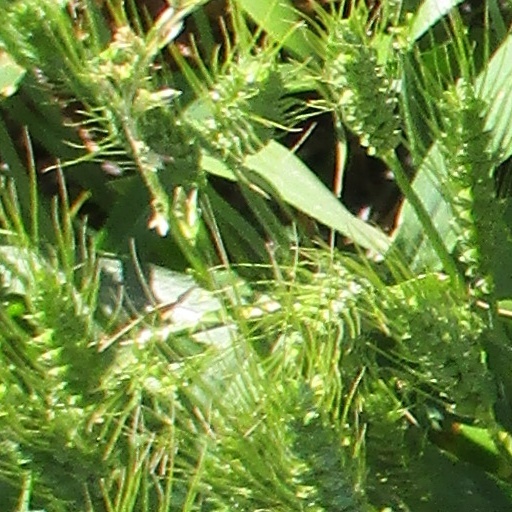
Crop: wheat